Pelidnota

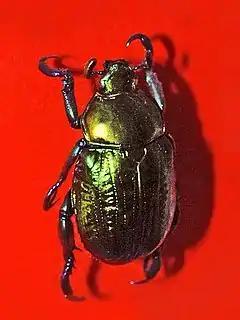
"Pelidnota sumptuosa"

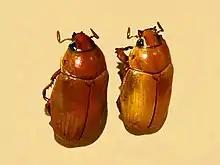
"Pelidnota virescens"

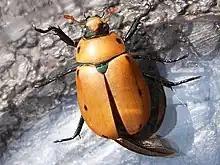
"Pelidnota punctata"

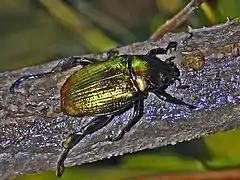
"Pelidnota kirbyi"

Pelidnota is a genus of beetles of the family Scarabaeidae. There are more than 180 described species in "Pelidnota", found in the Neotropics.